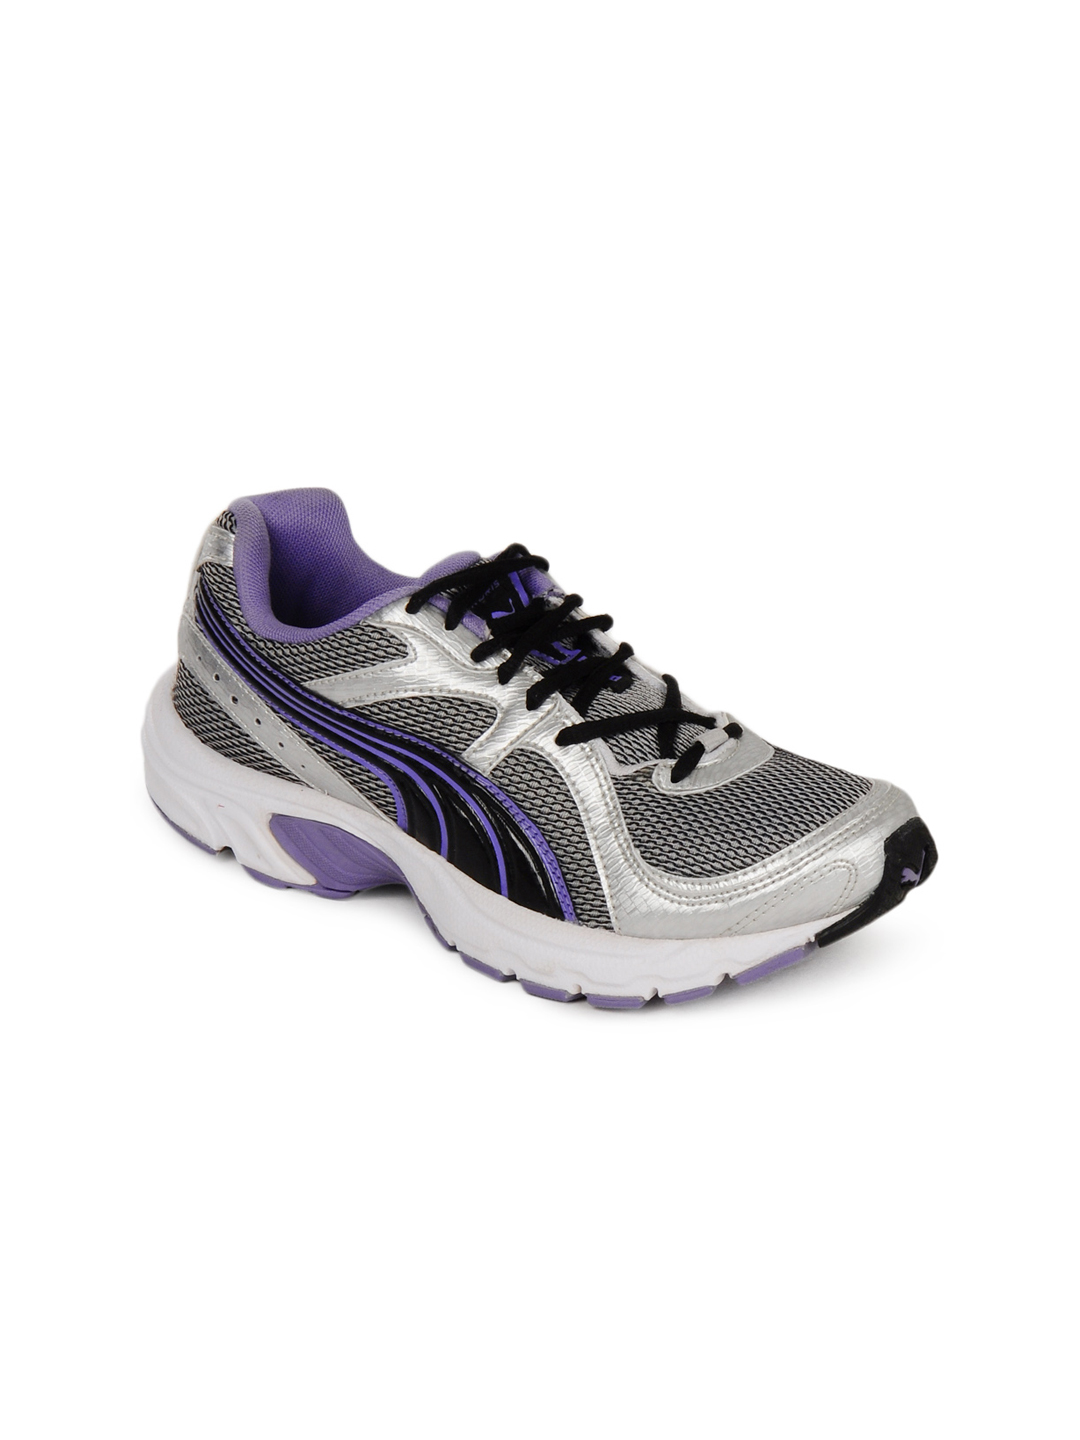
Puma Women Kuris Wn's Ind. Purple and Silver Sports Shoes
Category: Footwear / Shoes / Sports Shoes
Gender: Women
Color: Silver
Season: Winter 2012
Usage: Sports